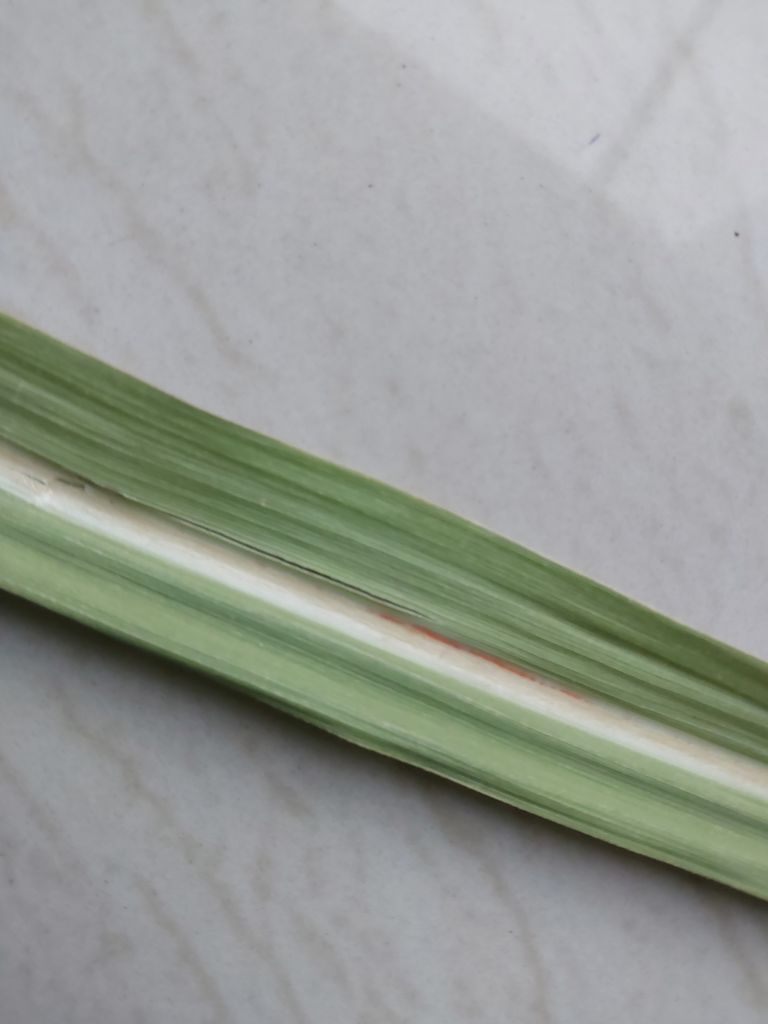
Label: Brown Spot